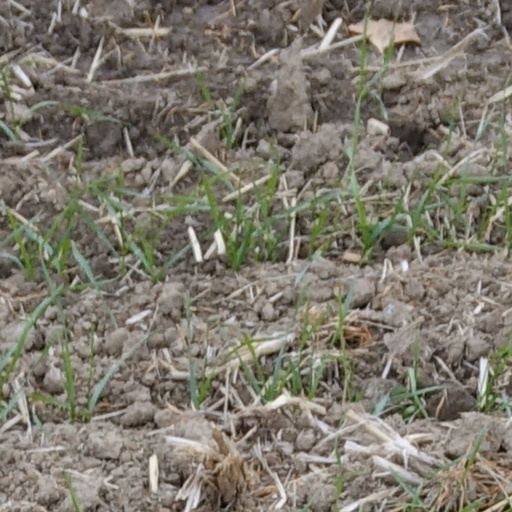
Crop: wheat